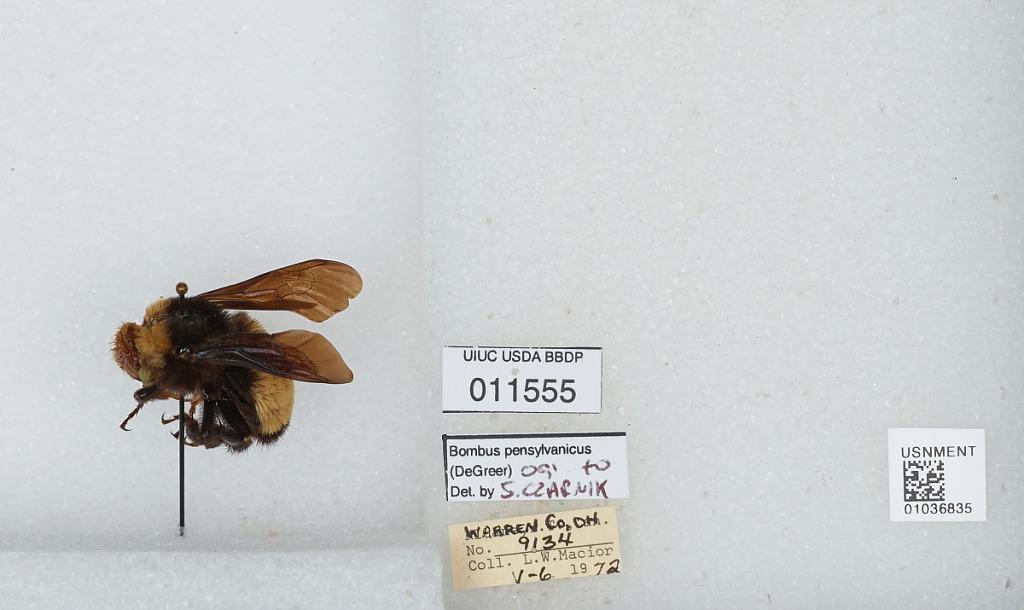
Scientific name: Bombus (Fervidobombus) pensylvanicus pensylvanicus (De Geer)
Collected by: L. Macior
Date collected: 1972-5-6
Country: United States
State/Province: Ohio
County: Warren
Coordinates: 39.4242, -84.1856
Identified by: Czarnik, S.